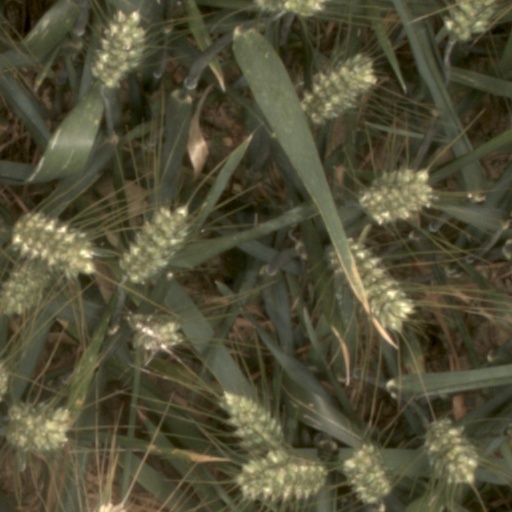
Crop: wheat